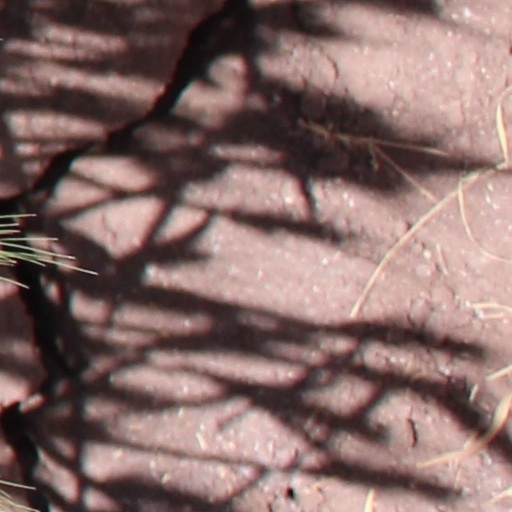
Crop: wheat